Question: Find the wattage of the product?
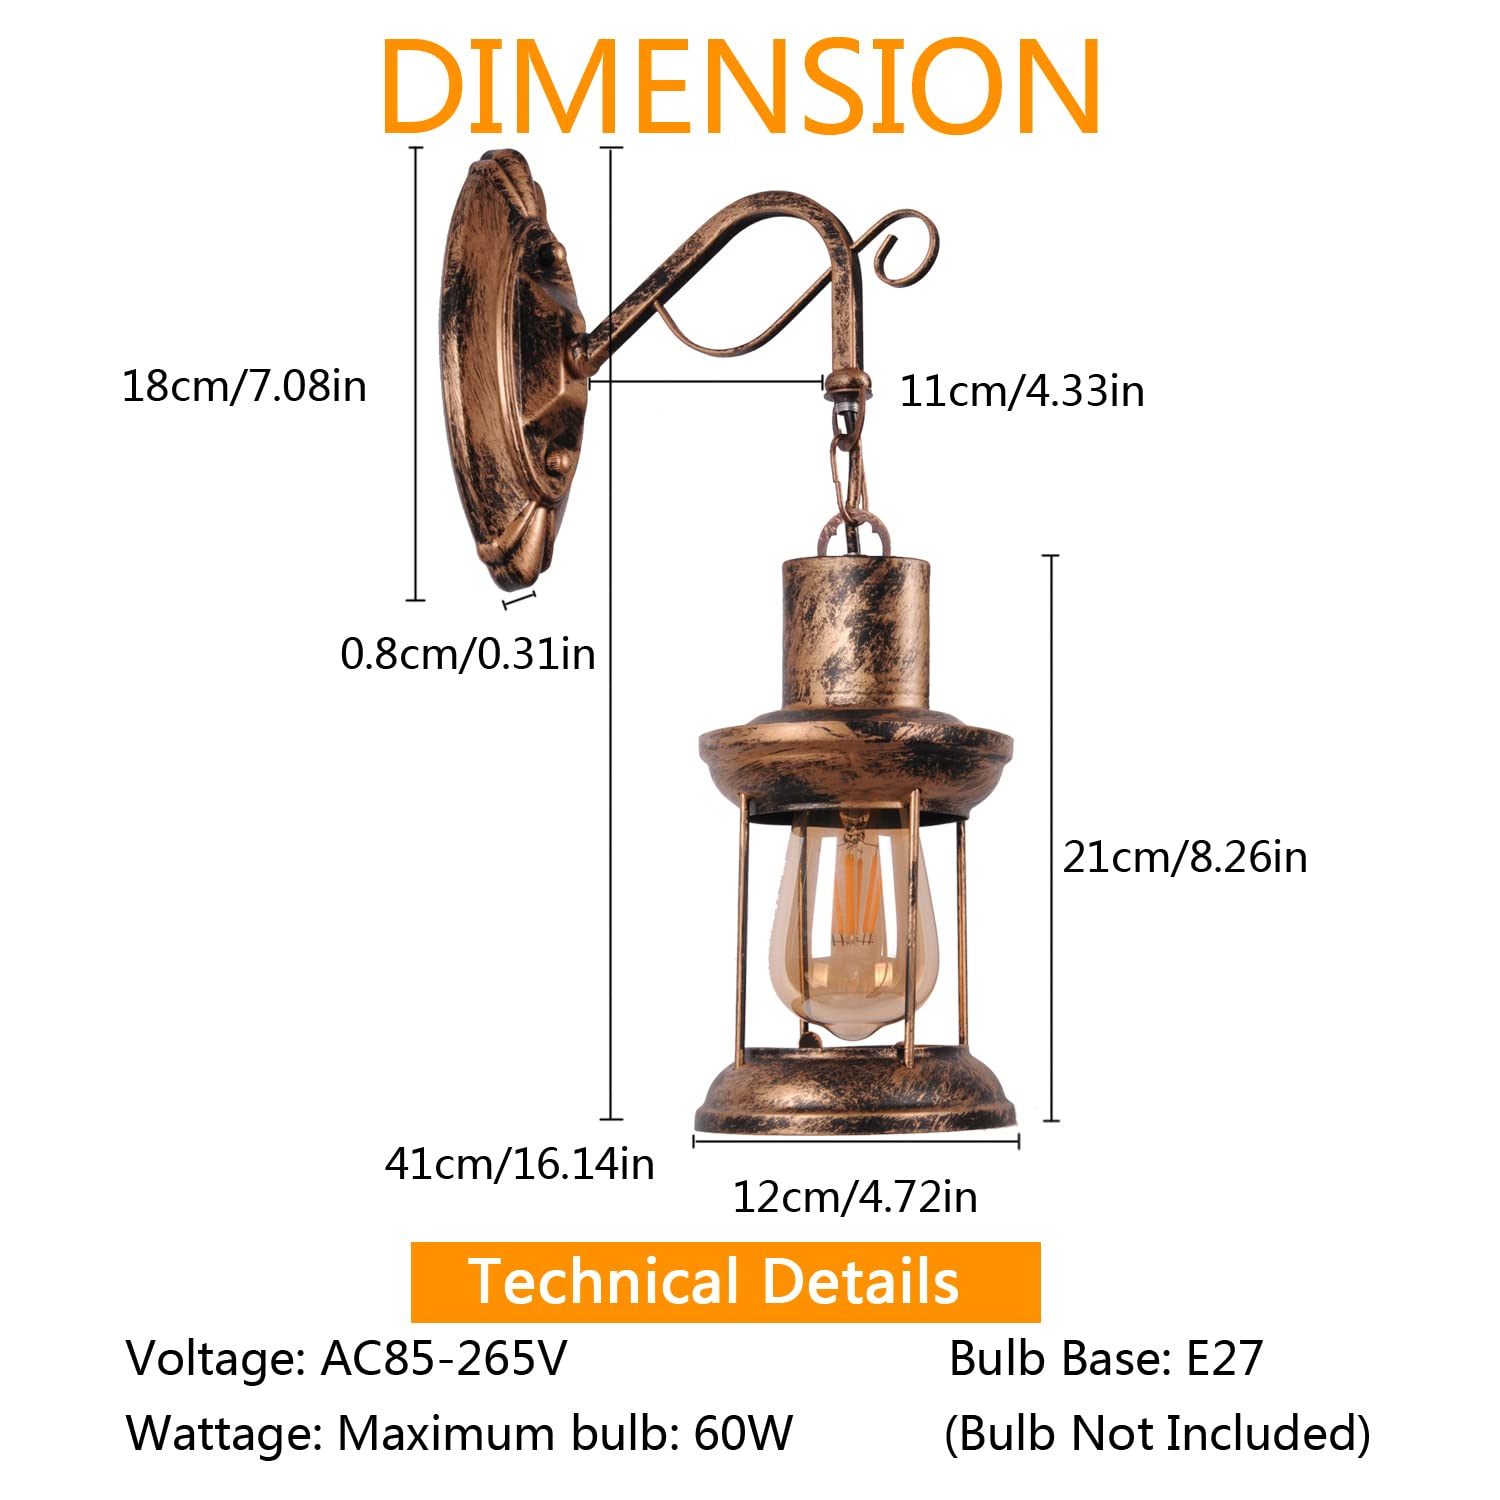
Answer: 60.0 watt